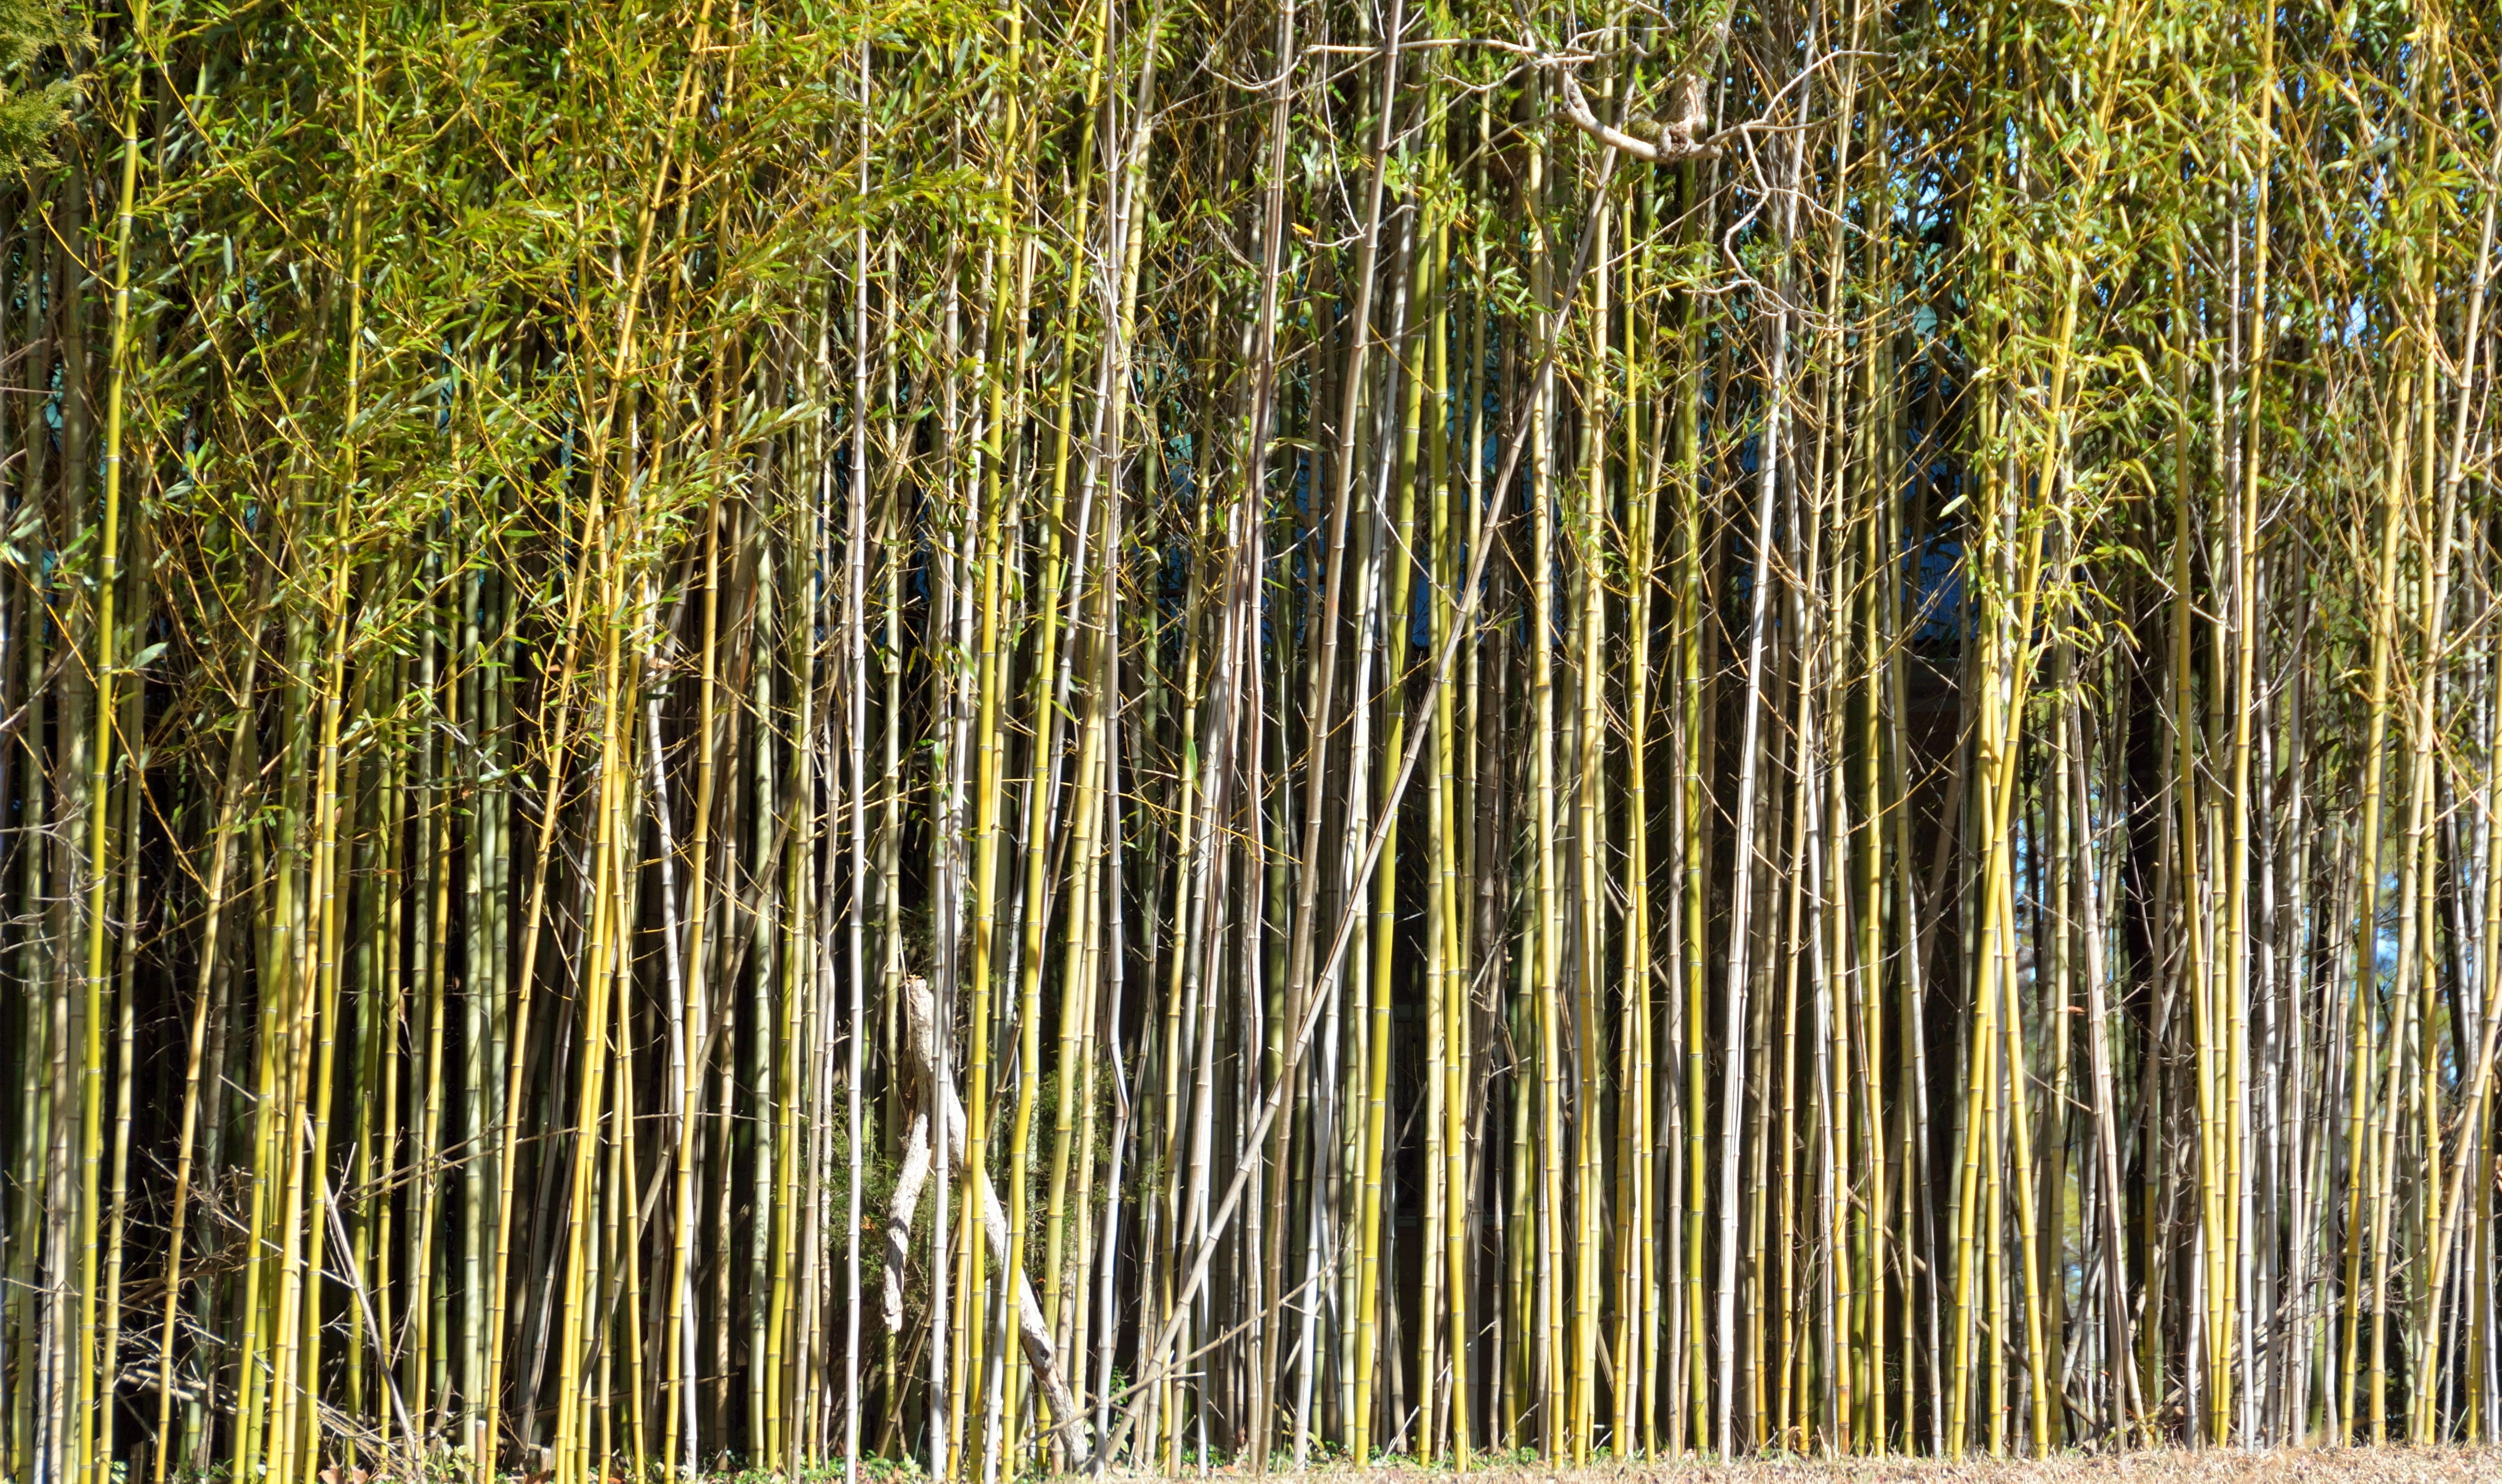
landscape, tree, nature, forest, grass, branch, plant, field, countryside, flower, bloom, trunk, summer, asian, environment, rural, spring, green, birch, scenery, colorful, yellow, season, outdoors, fields, background, growing, tall, wetland, grove, woodland, habitat, china, bamboo, attractive, ecosystem, flowering plant, bamboo trees, natural environment, grass family, plant stem, woody plant, land plant